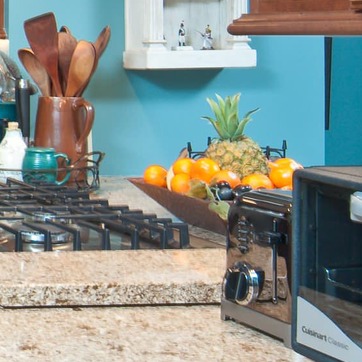
Material: food